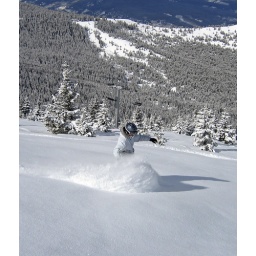
me, in blue sky basin